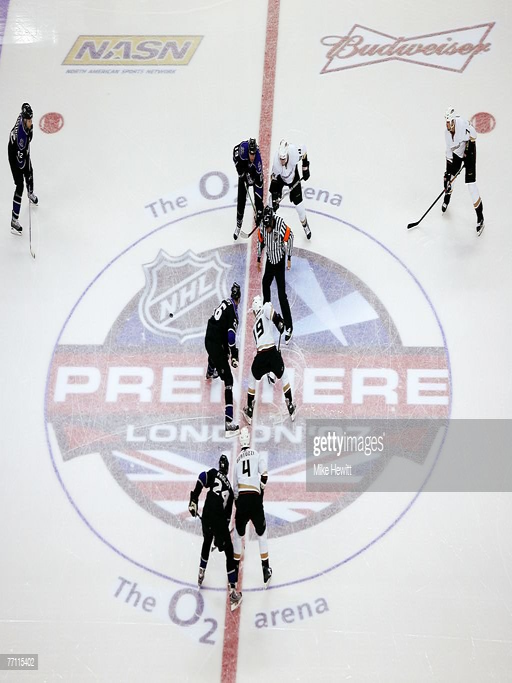
the teams face off during the game .